Bellevue Baptist Church

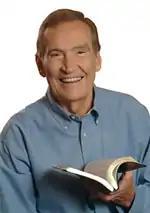
Adrian Rogers

The church's most well-known leader, Adrian Rogers, was the senior pastor of Bellevue Baptist from 1972 until March 2005. During this period, the church's membership grew from 9,000 to over 29,000. The 40-year-old native Floridian was pastor of First Baptist Church in Merritt Island, Florida. On August 13, 1972, at the request of the search committee, Rogers preached his first sermon at Bellevue. That morning after he preached, the congregation unanimously voted for Rogers as the next pastor. In June 1972, members of the pulpit search committee traveled to Philadelphia to hear Adrian Rogers preach at the Southern Baptist Convention Pastors Conference. In 1979, Rogers was elected on the first ballot as president of the Southern Baptist Convention, the world's largest Protestant denomination. During a period of theological controversy within the SBC, Rogers helped to lead the SBC back to its historical roots of biblical inerrancy, an effort known as the "Conservative Resurgence". He was elected president of the SBC again in 1986 and 1987. In 2000, he headed a SBC committee charged with revising the denomination's statement of faith, "The Baptist Faith and Message".